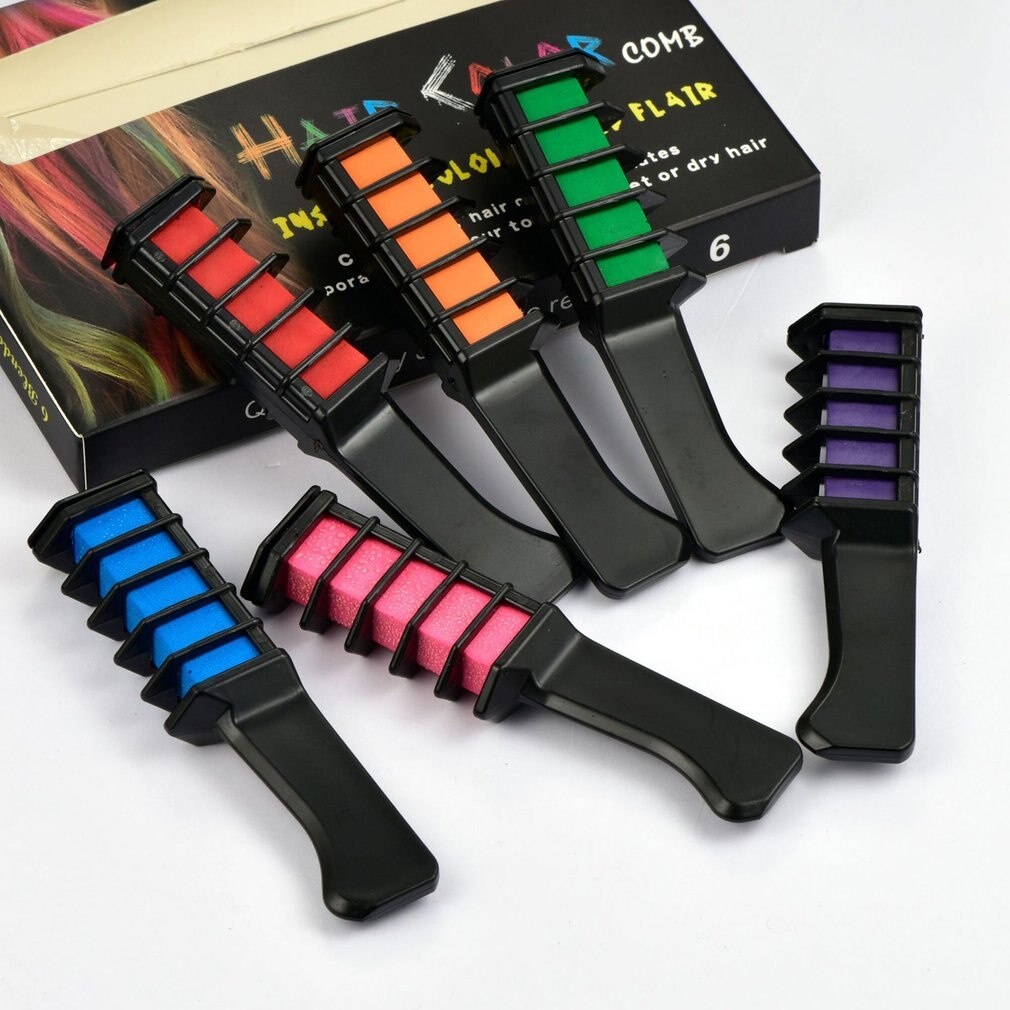
Mini Portable Disposable Safe and Environmentally Friendly Colorful Temporary Hair Dyeing Comb
Mini Portable Disposable Safe and Environmentally Friendly Colorful Temporary Hair Dyeing Comb. Easy to color, easy to clean, no damp hair, light color can be combed. The special hand-held design avoids hands and clumsy clothes during hair dyeing. It is more convenient and comfortable, allowing you to easily enjoy the beauty and joy brought by temporary hair dyeing products. Comes with a comb, which solves the problem of uneven color and easy agglomeration in the ordinary hairdressing product market, which damages the hair. Water-soluble hair cream with bright color. specification: Applicable age: children over 3 years old to the elderly (note: people with skin allergies should use caution) Applicable occasions: daily makeup, parties, dancing, festivals, role playing, etc. Specifications: Product size: 10*3*2 Product weight: about 15g Easy to color, easy to clean, no damp hair, light color can be combed. Special handheld design More convenient and comfortable Comes with a comb Water-soluble hair cream with bright color. Applicable age: children over 3 years old to the elderly (note: people with skin allergies should use caution) Product color: 6 colors/10 colors
Brand: Gofaer geeky gifts store!
Category: Health & Beauty > Personal Care > Hair Care > Hair Color